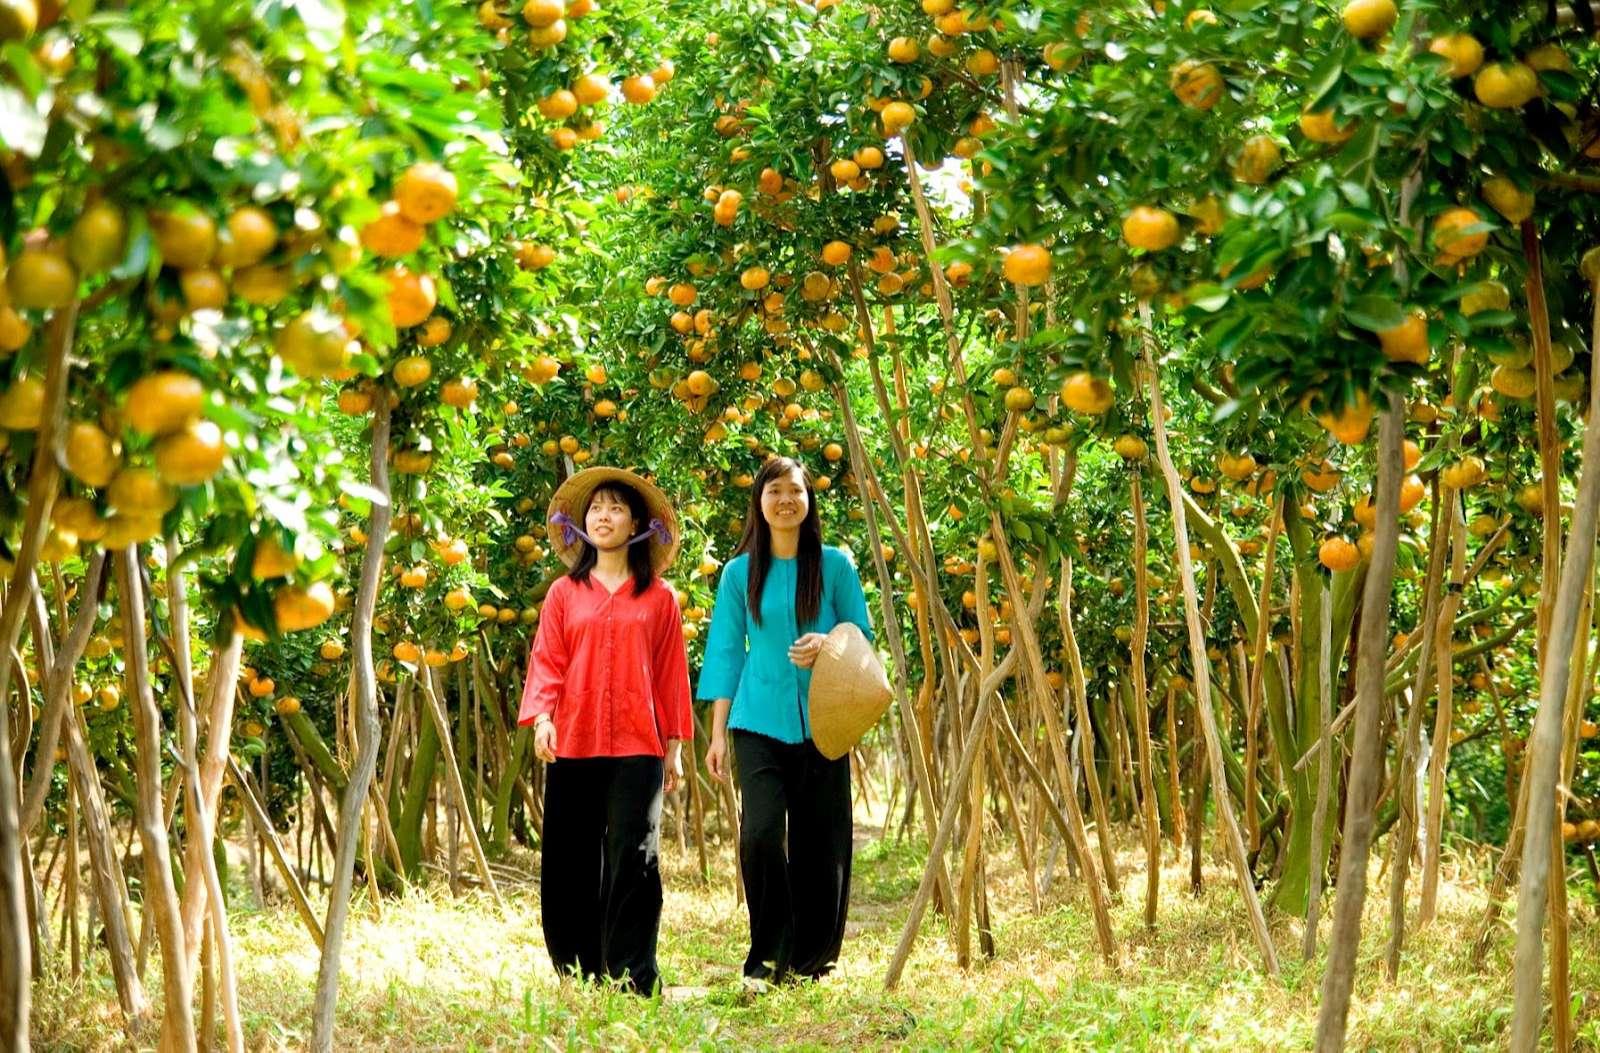
hai cô gái đang tản bộ trong một khu vườn trái cây